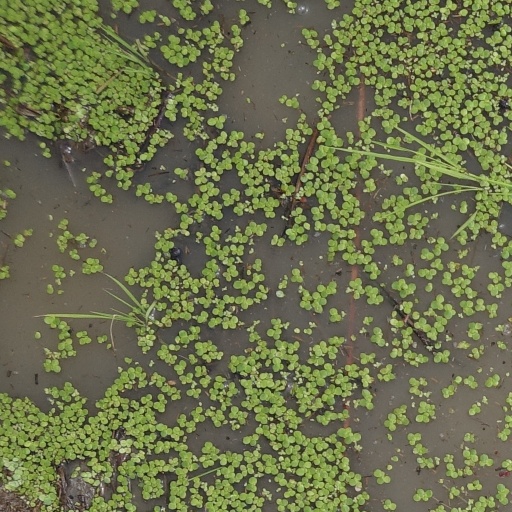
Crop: rice